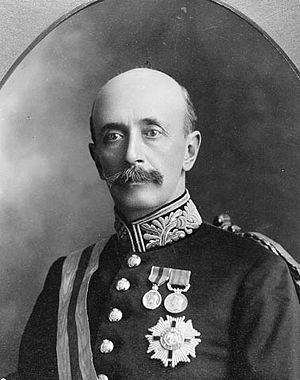
Albert Henry George Grey, 4ᵉ comte Grey, est un homme d'État. Il fut le neuvième gouverneur général du Canada, de 1904 à 1911.
Le commandant ou la commandante en chef des Forces armées canadiennes est le commandant suprême des Forces armées canadiennes. Constitutionnellement, le commandement en chef est investi au souverain canadien, présentement la reine Élisabeth II. En tant que représentante de la reine, la gouverneure générale du Canada, actuellement Julie Payette, fut autorisée à exercer les pouvoirs et les responsabilités appartenant au monarque. Conséquemment, la gouverneure générale se fit conférer le titre de « commandante en chef ». Par protocole vice-royal, le titre utilisé au Canada est « commandante en chef des Forces armées canadiennes » tandis que le titre utilisé dans un contexte international est « commandante en chef du Canada ».